Hawkeye (miniseries)

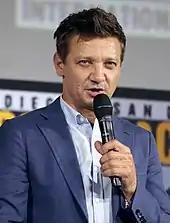
Star Jeremy Renner promoting the series at the 2019 San Diego Comic-Con

By September 2018, Marvel Studios was developing several limited series for its parent company Disney's streaming service, Disney+, to be centered on supporting characters from the Marvel Cinematic Universe (MCU) films who had not starred in their own films. By April 2019, an adventure series starring Jeremy Renner as his MCU film character Clint Barton / Hawkeye was in development. Barton was expected to bequeath the mantle of Hawkeye to a new character, Kate Bishop, in the series. Marvel Studios president Kevin Feige was set to produce the limited series, which would run for six to eight episodes. Feige officially announced "Hawkeye" at San Diego Comic-Con in July 2019. Renner originally signed on to star in a standalone feature film focused on his character, but agreed to star in a series instead after Feige decided to redevelop the project for Disney+; Marvel Studios believed a series allowed them to explore Barton's backstory, introduce Bishop, and develop the two characters' dynamic—which was popular with fans of Marvel Comics—all of which would have been restricted by a film's two-hour runtime.